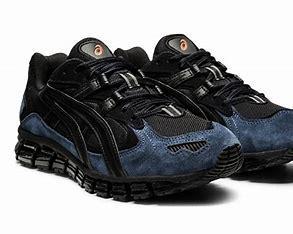
Brand: Asics
Model: Gel Kayano 5 360